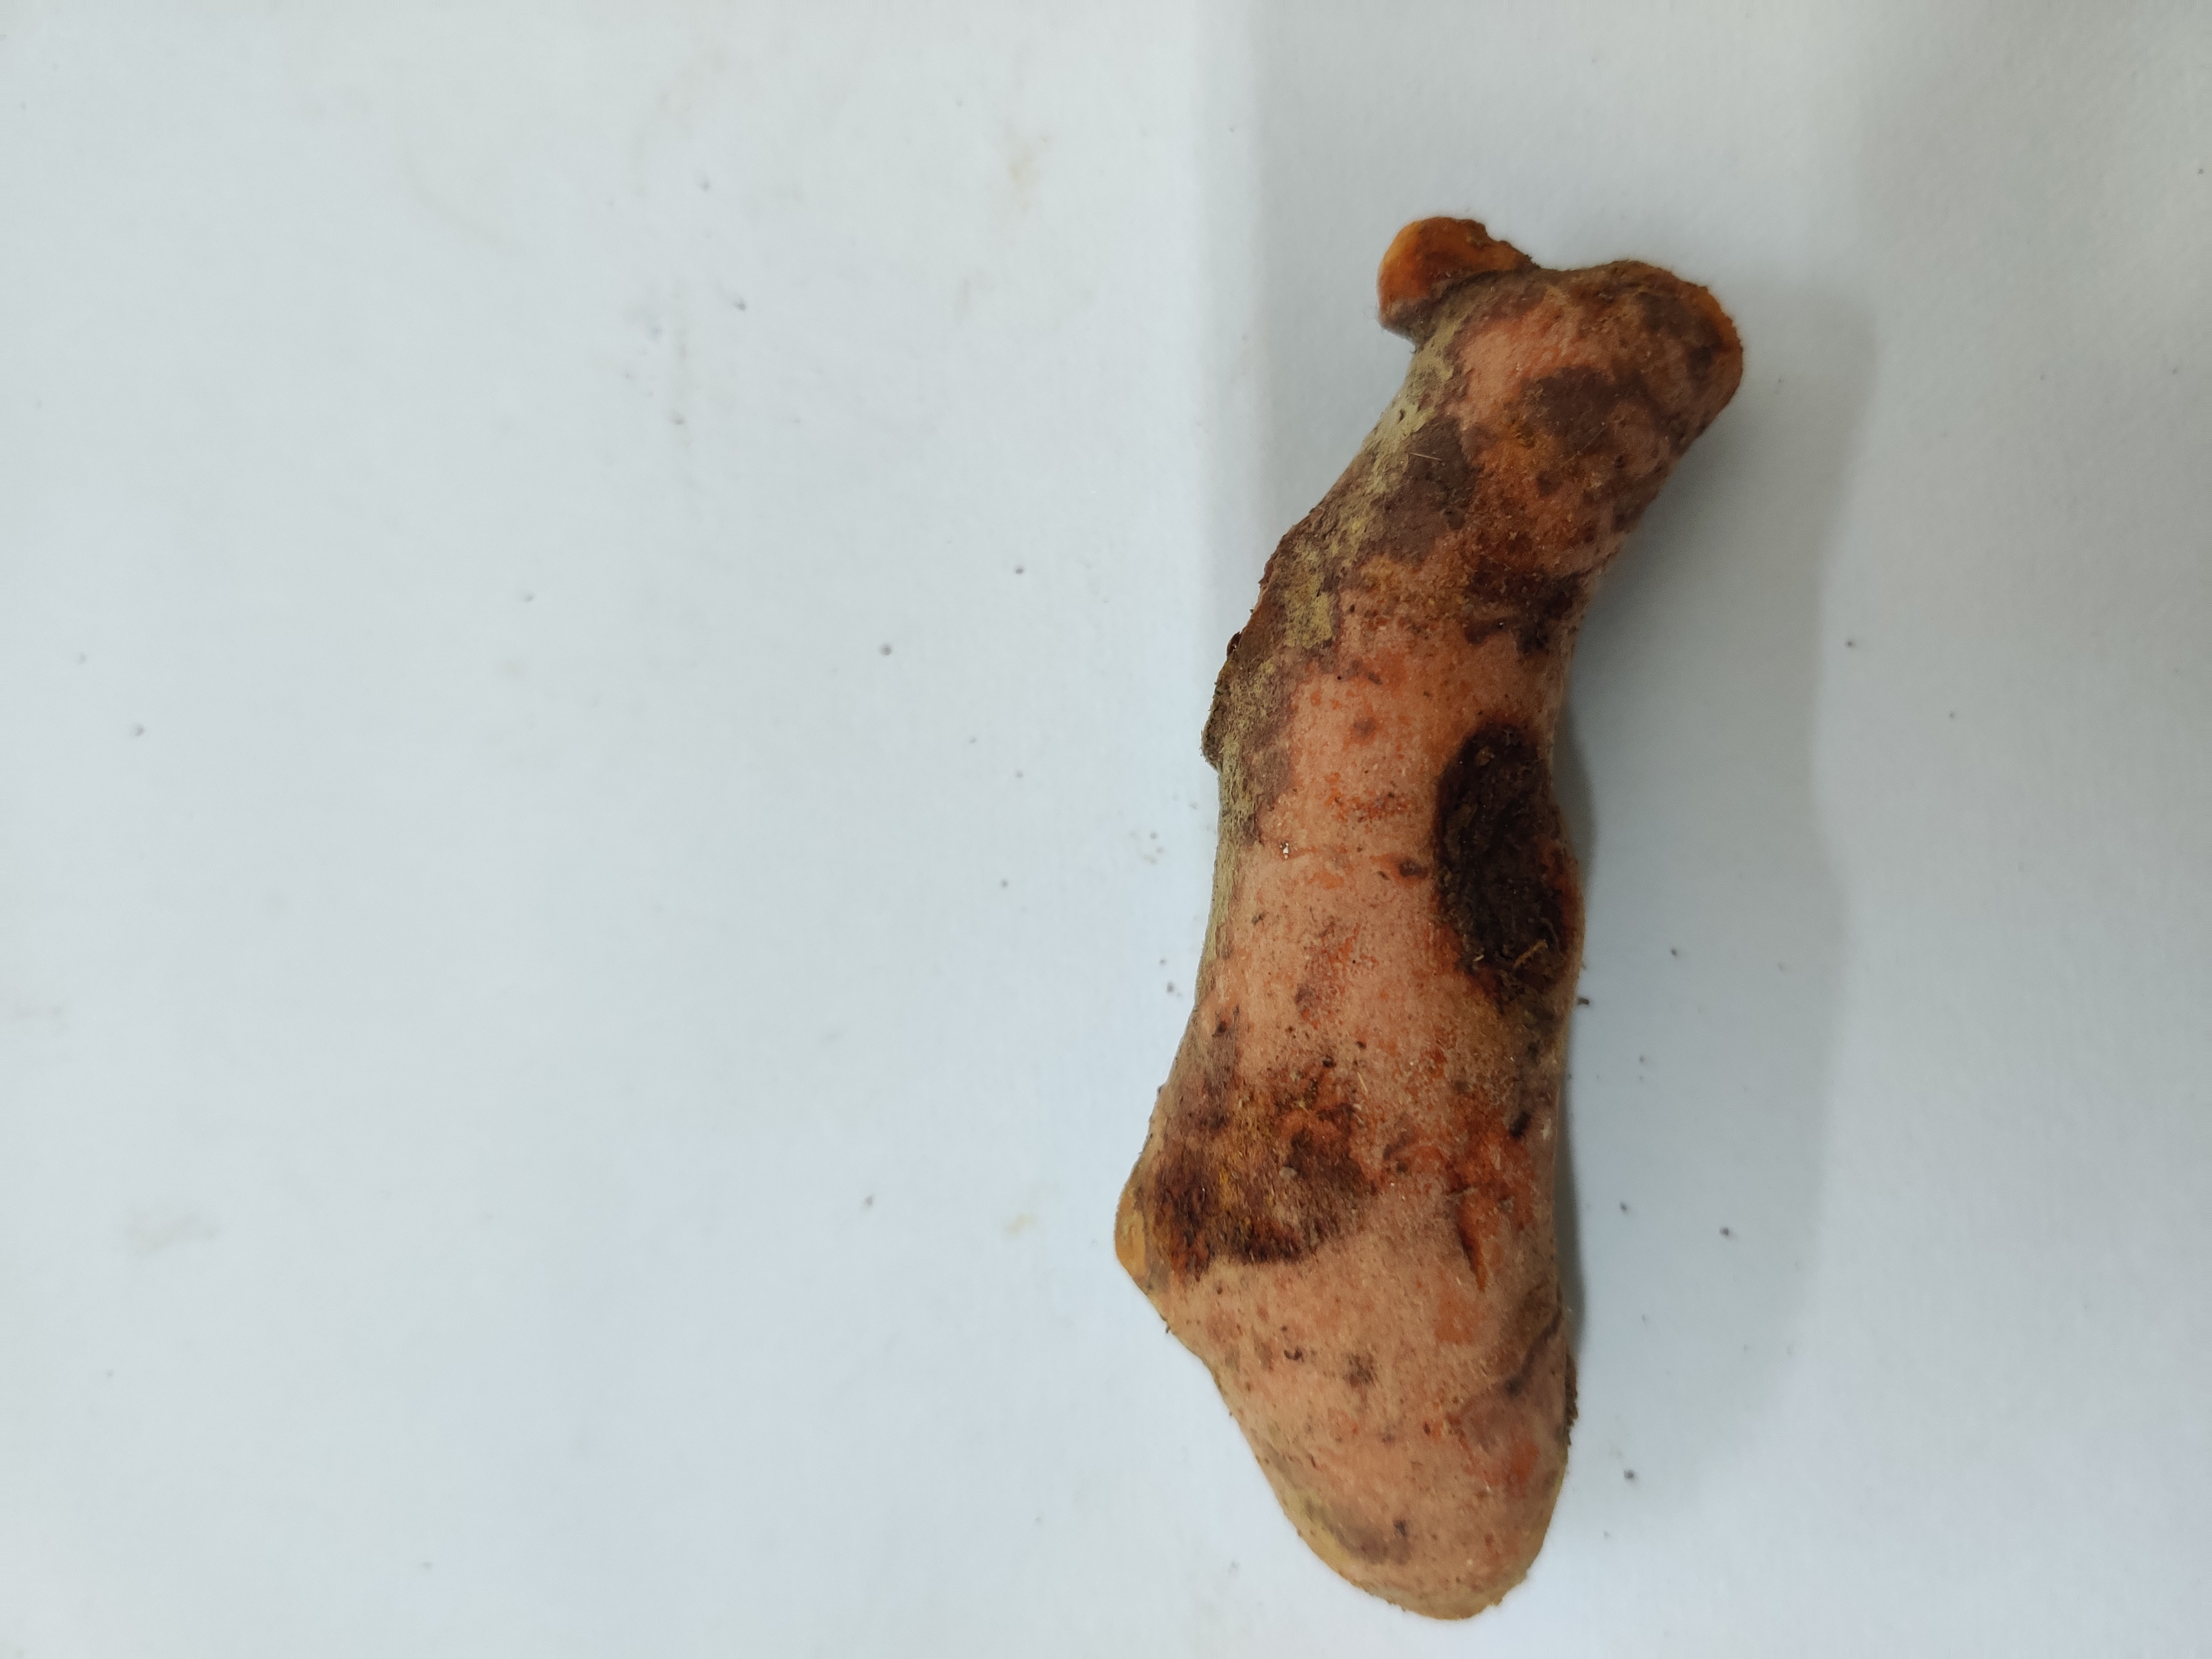
Crop: Turmeric
Condition: Fresh